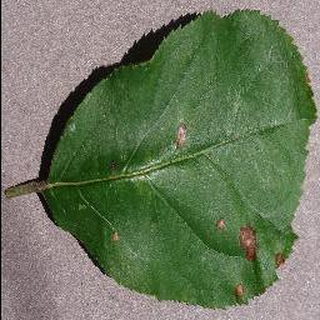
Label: apple_black_rot